Rabbot

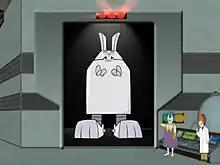
Dr. Weird unveiling the Rabbot.

"Rabbot" is the series premiere of the American animated television series "Aqua Teen Hunger Force". A rough-cut version of this episode originally aired in the United States prior to the launch of Adult Swim on December 30, 2000 on Cartoon Network unannounced, the final cut of this episode later aired on Adult Swim on September 9, 2001. In the episode Master Shake, Frylock, and Meatwad investigate the recent destruction of Carl's car, while a giant mechanical rabbit destroys downtown.